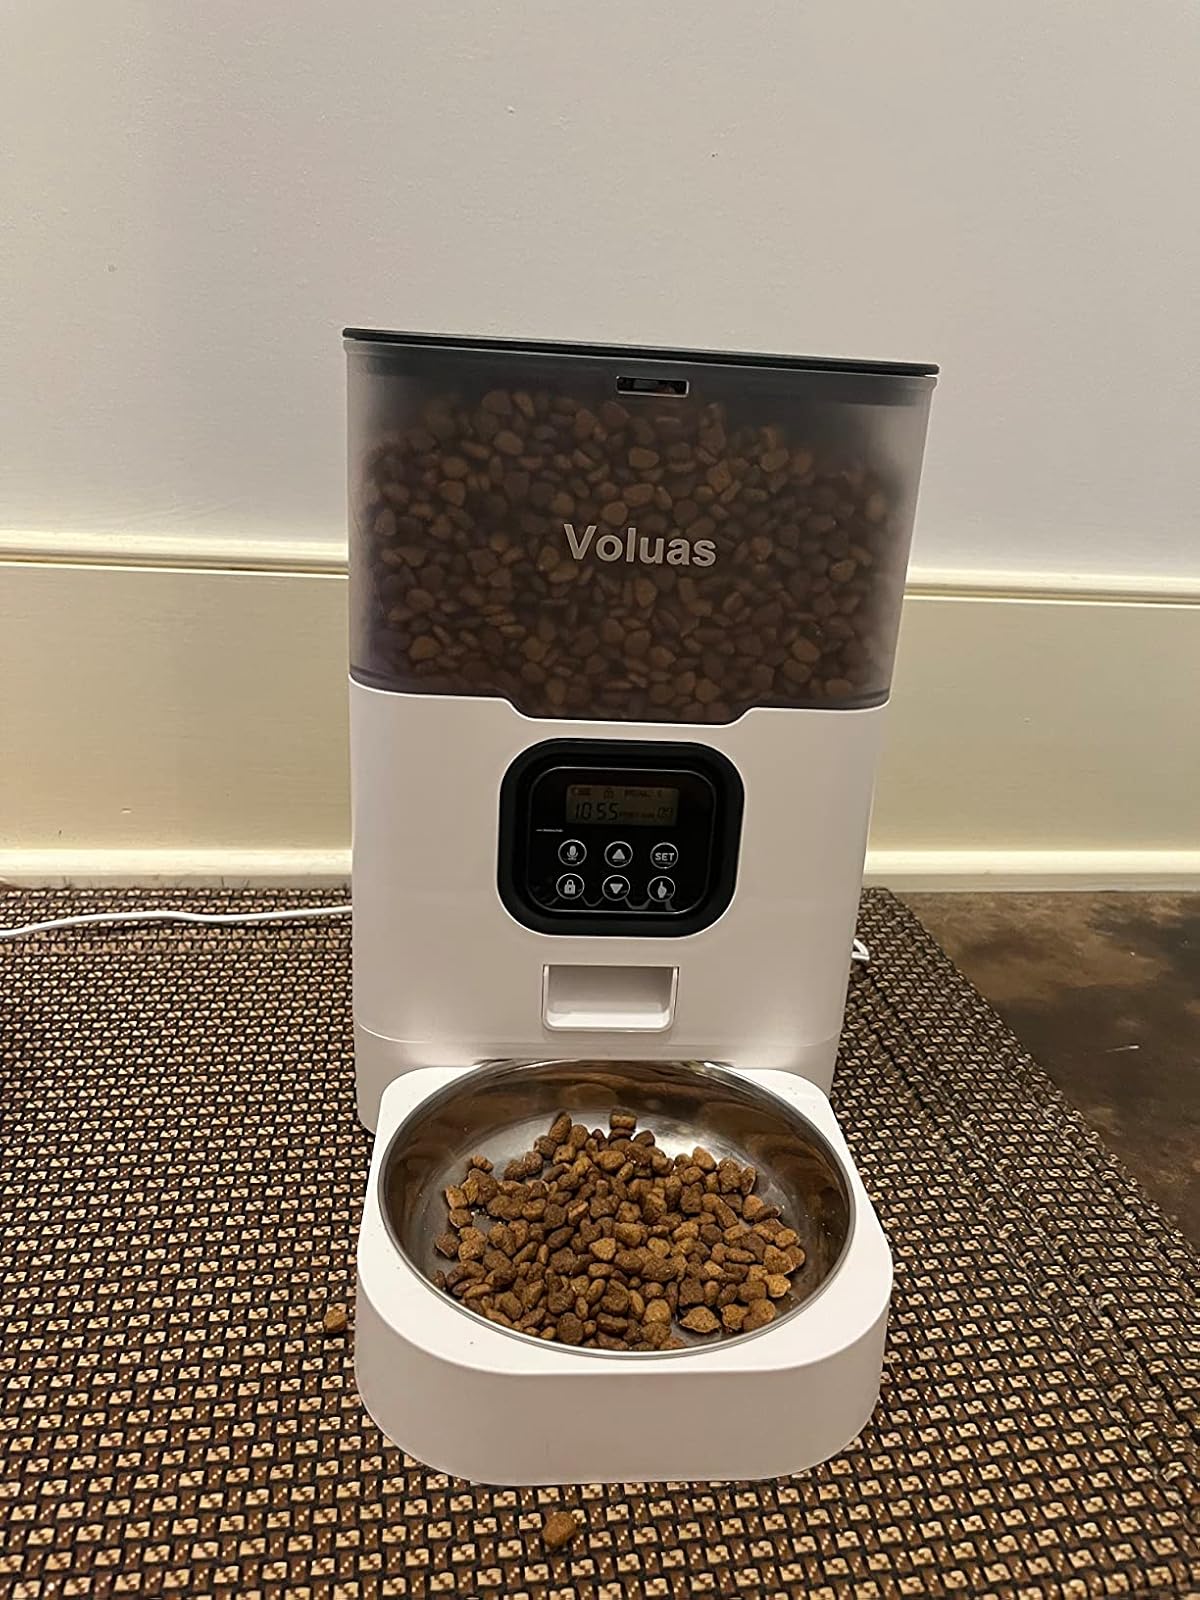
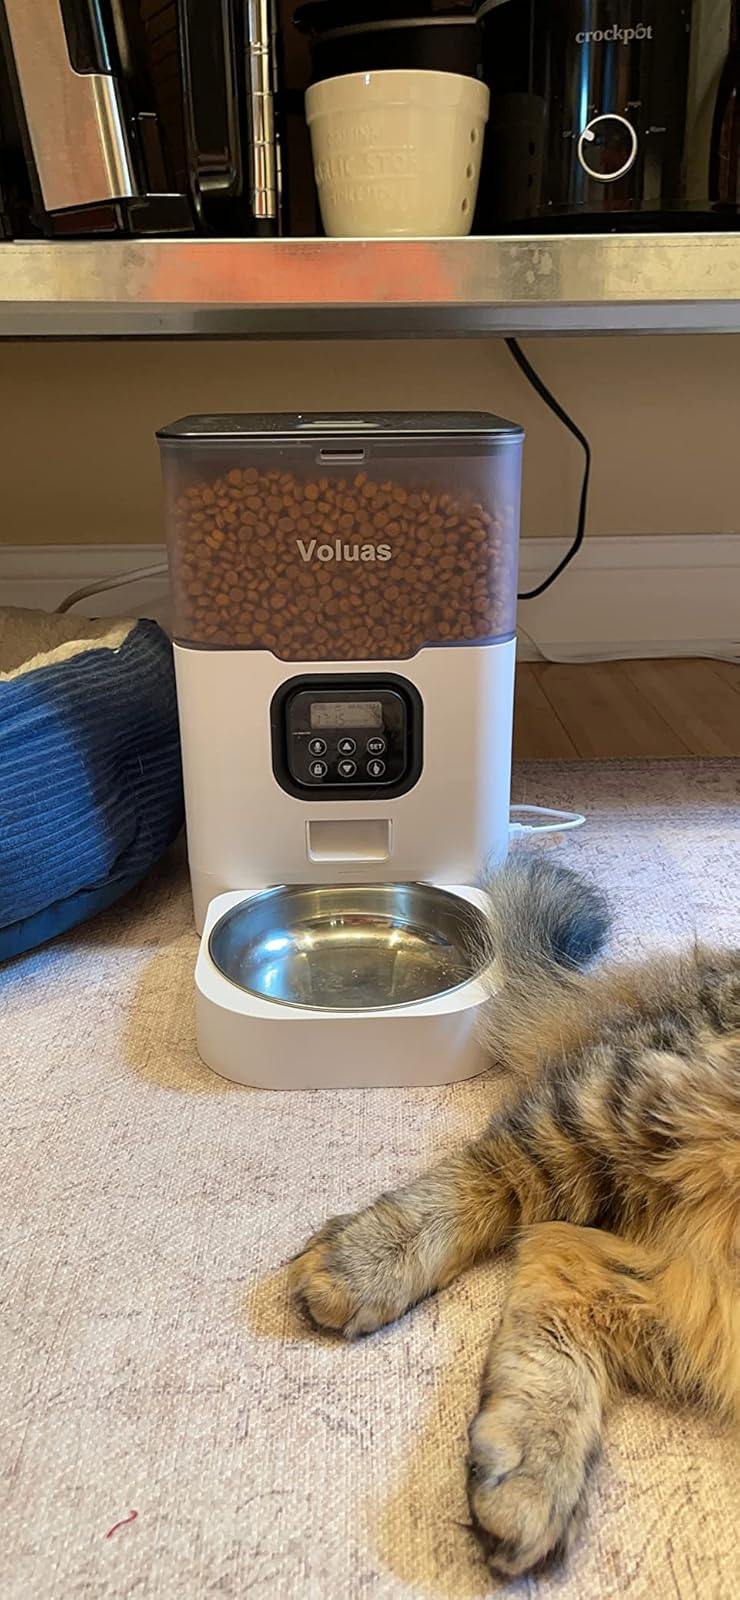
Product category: items_feeder
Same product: yes